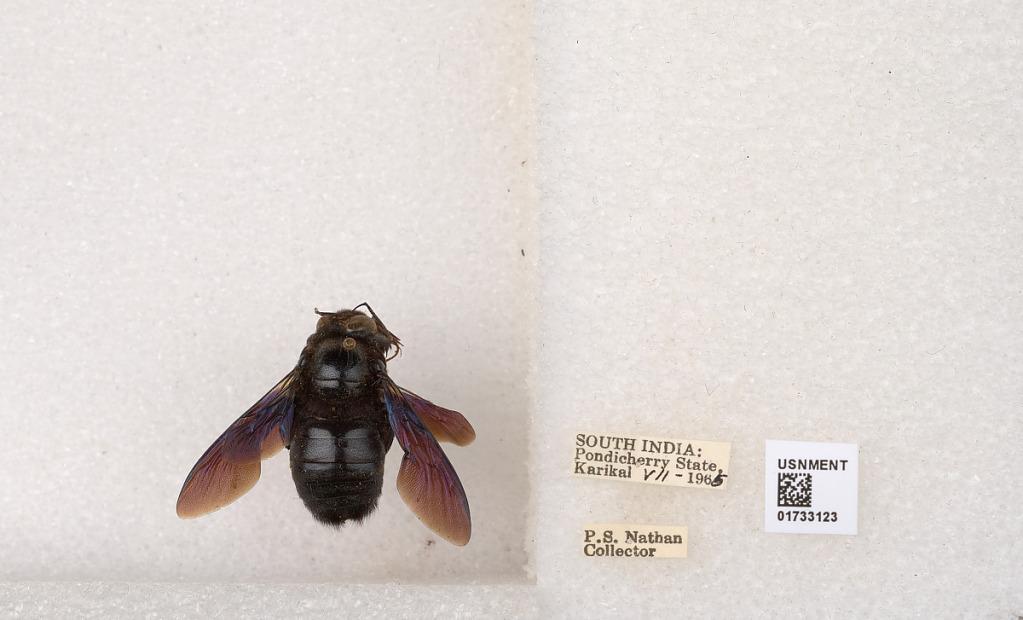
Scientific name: Xylocopa (Ctenoxylocopa) fenestrata (Fabricius)
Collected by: P. Nathan
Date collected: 1965-7-1
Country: India
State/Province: Puducherry
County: Karaikal
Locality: Karikal